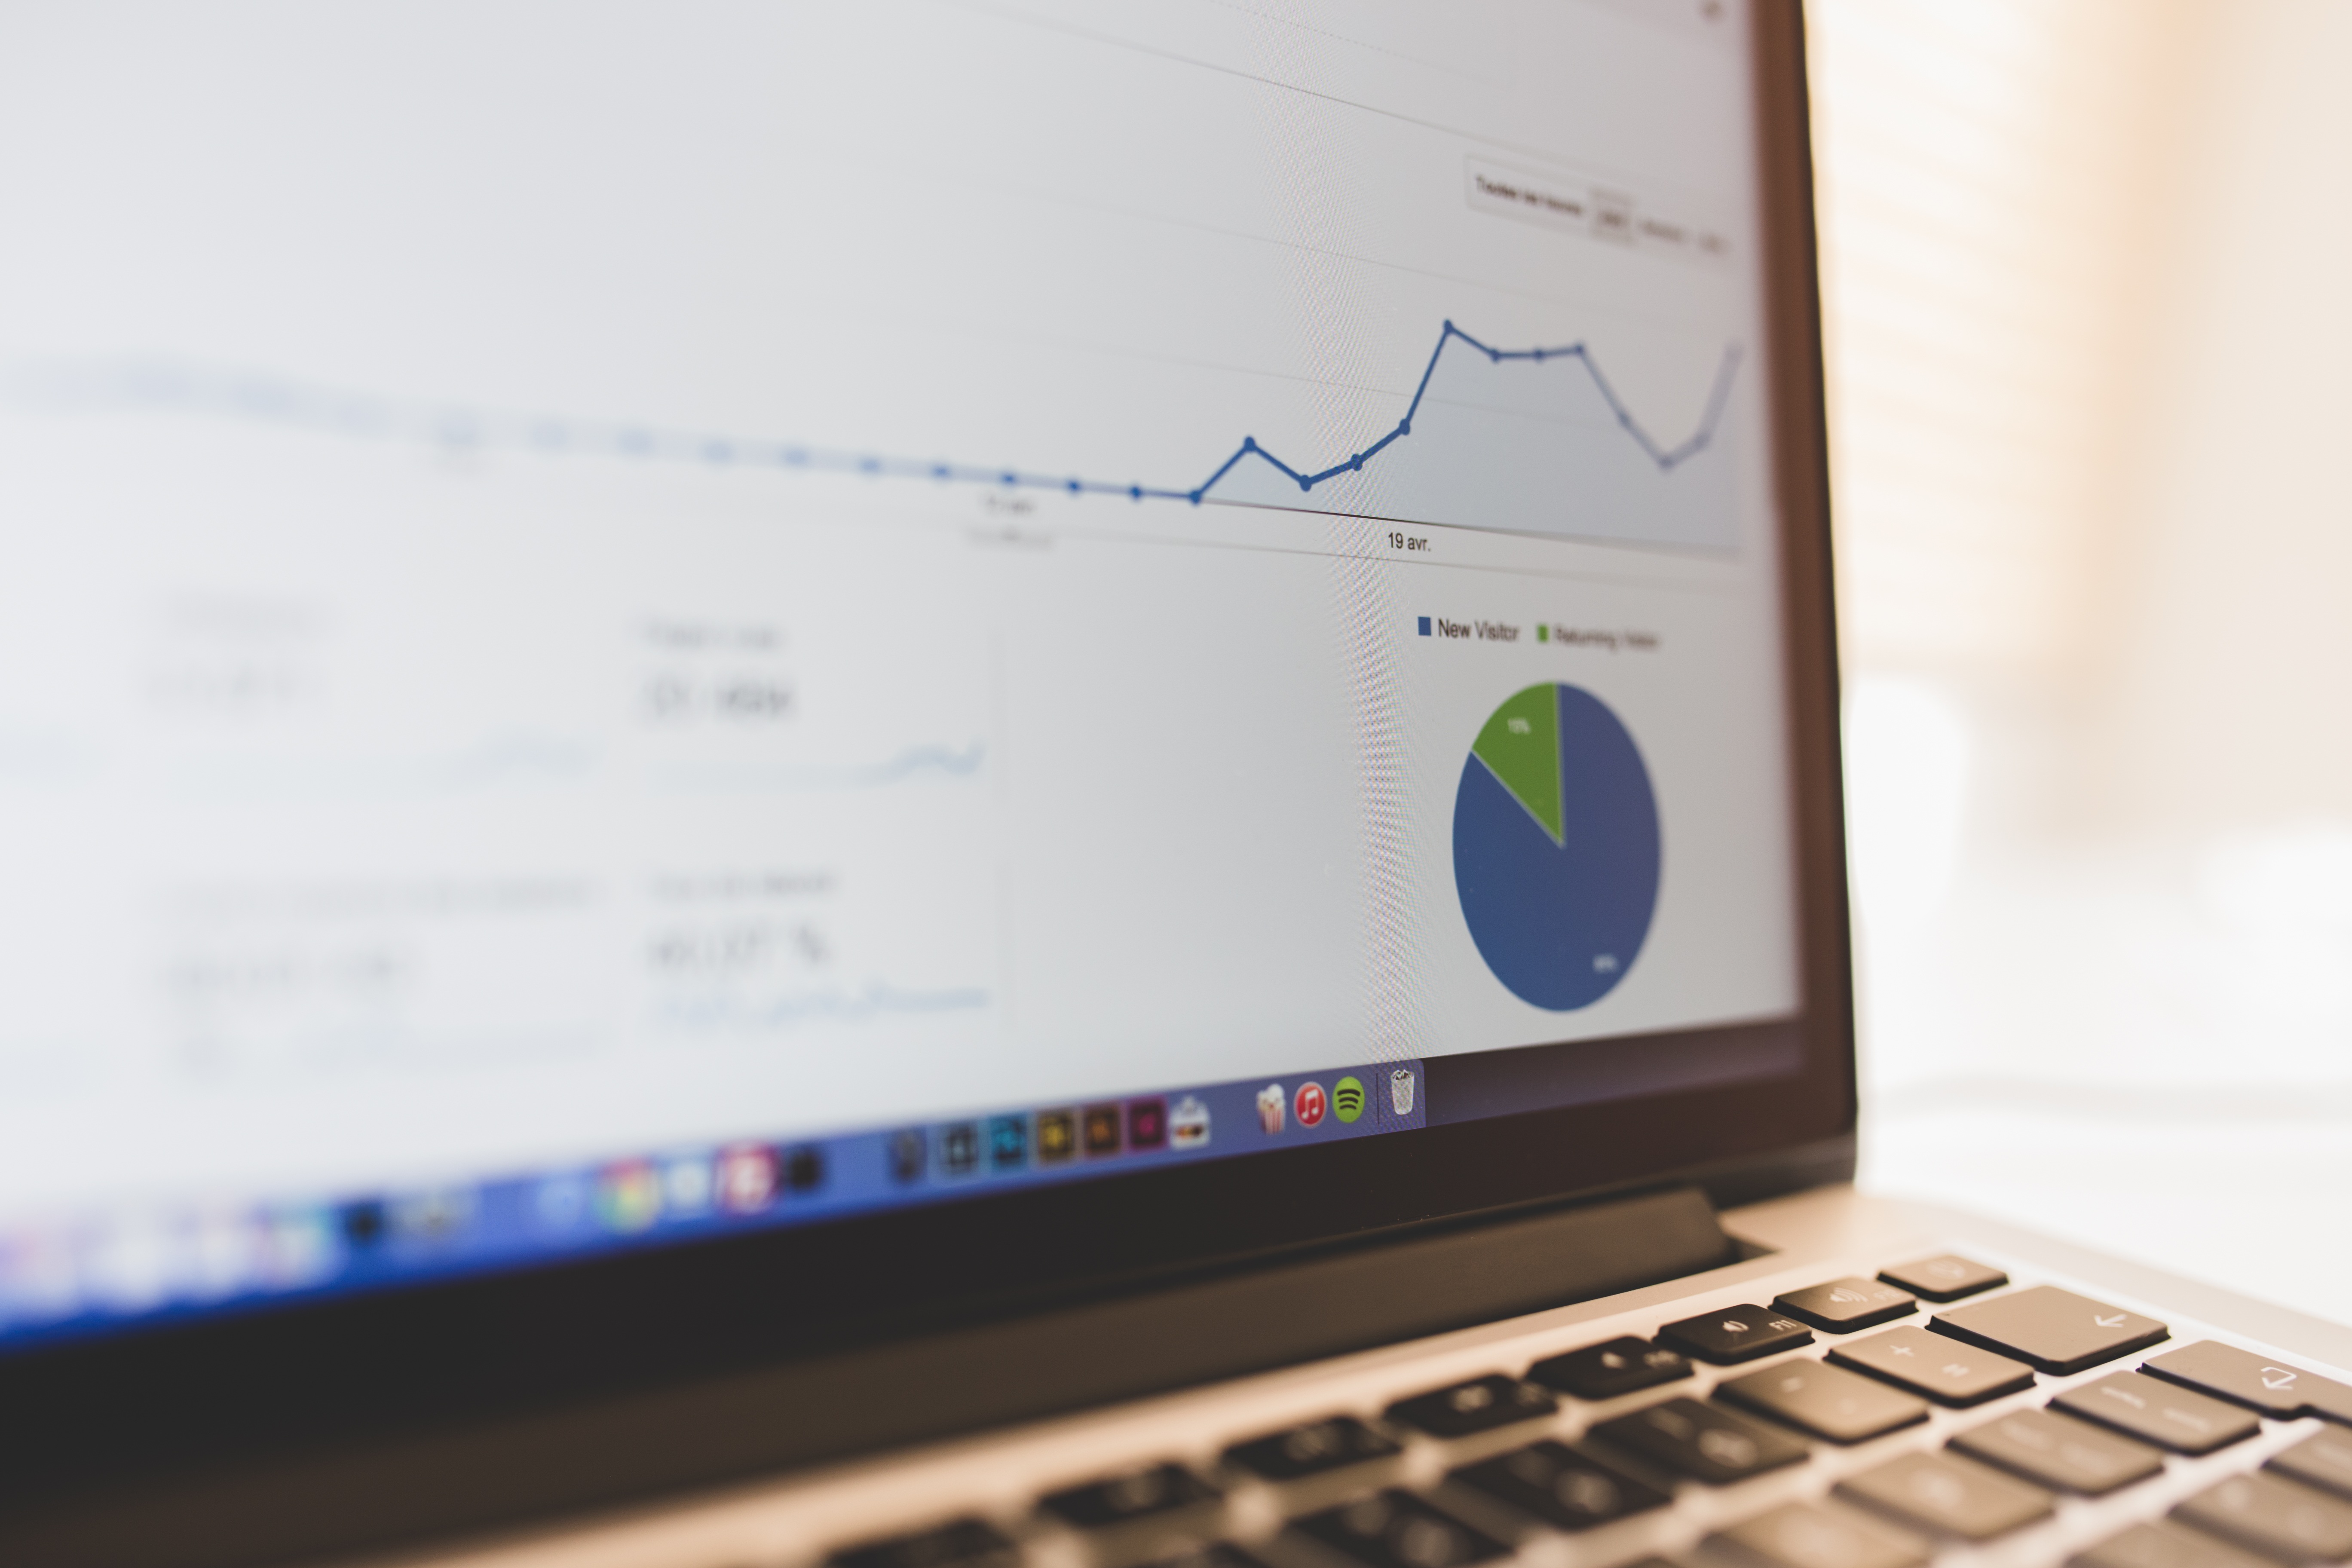
computer, writing, growth, business, chart, brand, design, learning, document, multimedia, presentation, seo, personal computer, summary, computer program